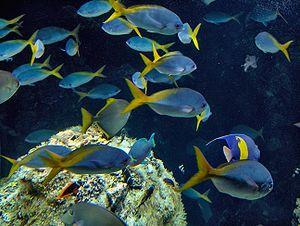
Caesio teres, communément nommé Fusilier à dos jaune et bleu, est une espèce de poissons marins pélagiques, de la famille des Caesionidae.
Caesio est un genre de poissons osseux de la famille des Caesionidés.